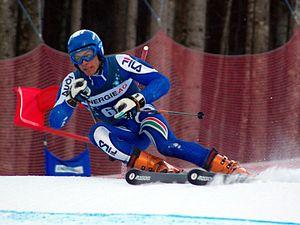
Matteo Marsaglia, né le 5 octobre 1985 à Rome, est un skieur alpin italien dont les disciplines de prédilection sont le super G et le super combiné. Il obtient sa première victoire en coupe du monde lors du super G de Beaver Creek le 1ᵉʳ décembre 2012. Sa sœur Francesca est également skieuse alpine, elle participe à la coupe du monde féminine, le super G étant sa discipline favorite.